Sky position (RA, Dec in degrees): 154.168, 16.641
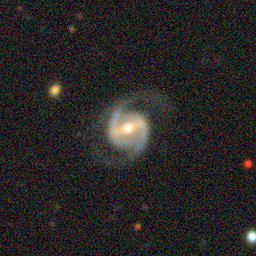
Galaxy morphology: Barred Spiral Galaxies